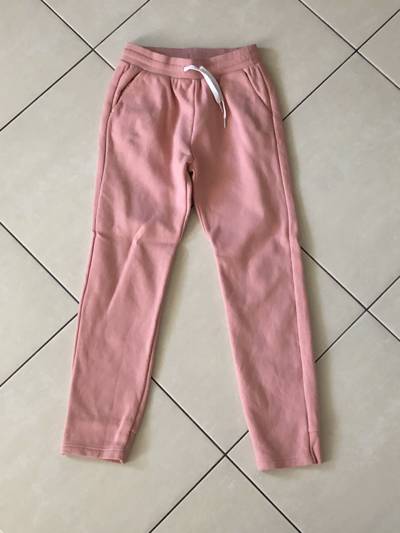
Waste category: clothes